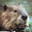
Label: beaver